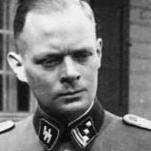
Age: 27